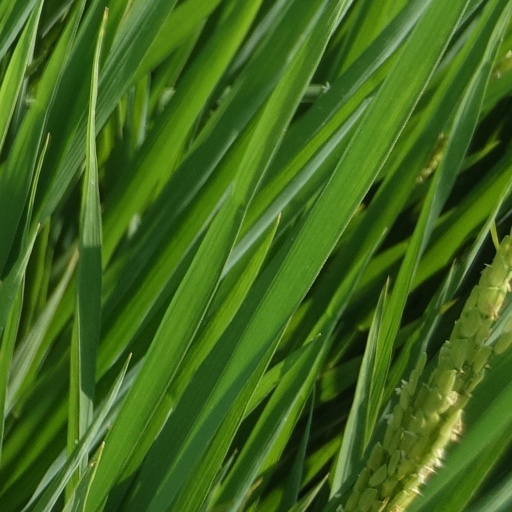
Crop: rice